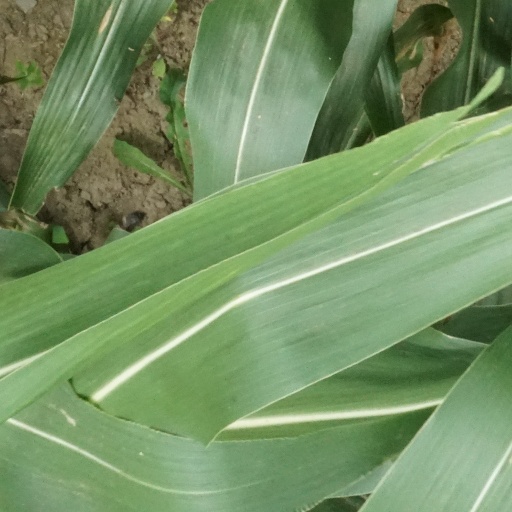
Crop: maize; corn